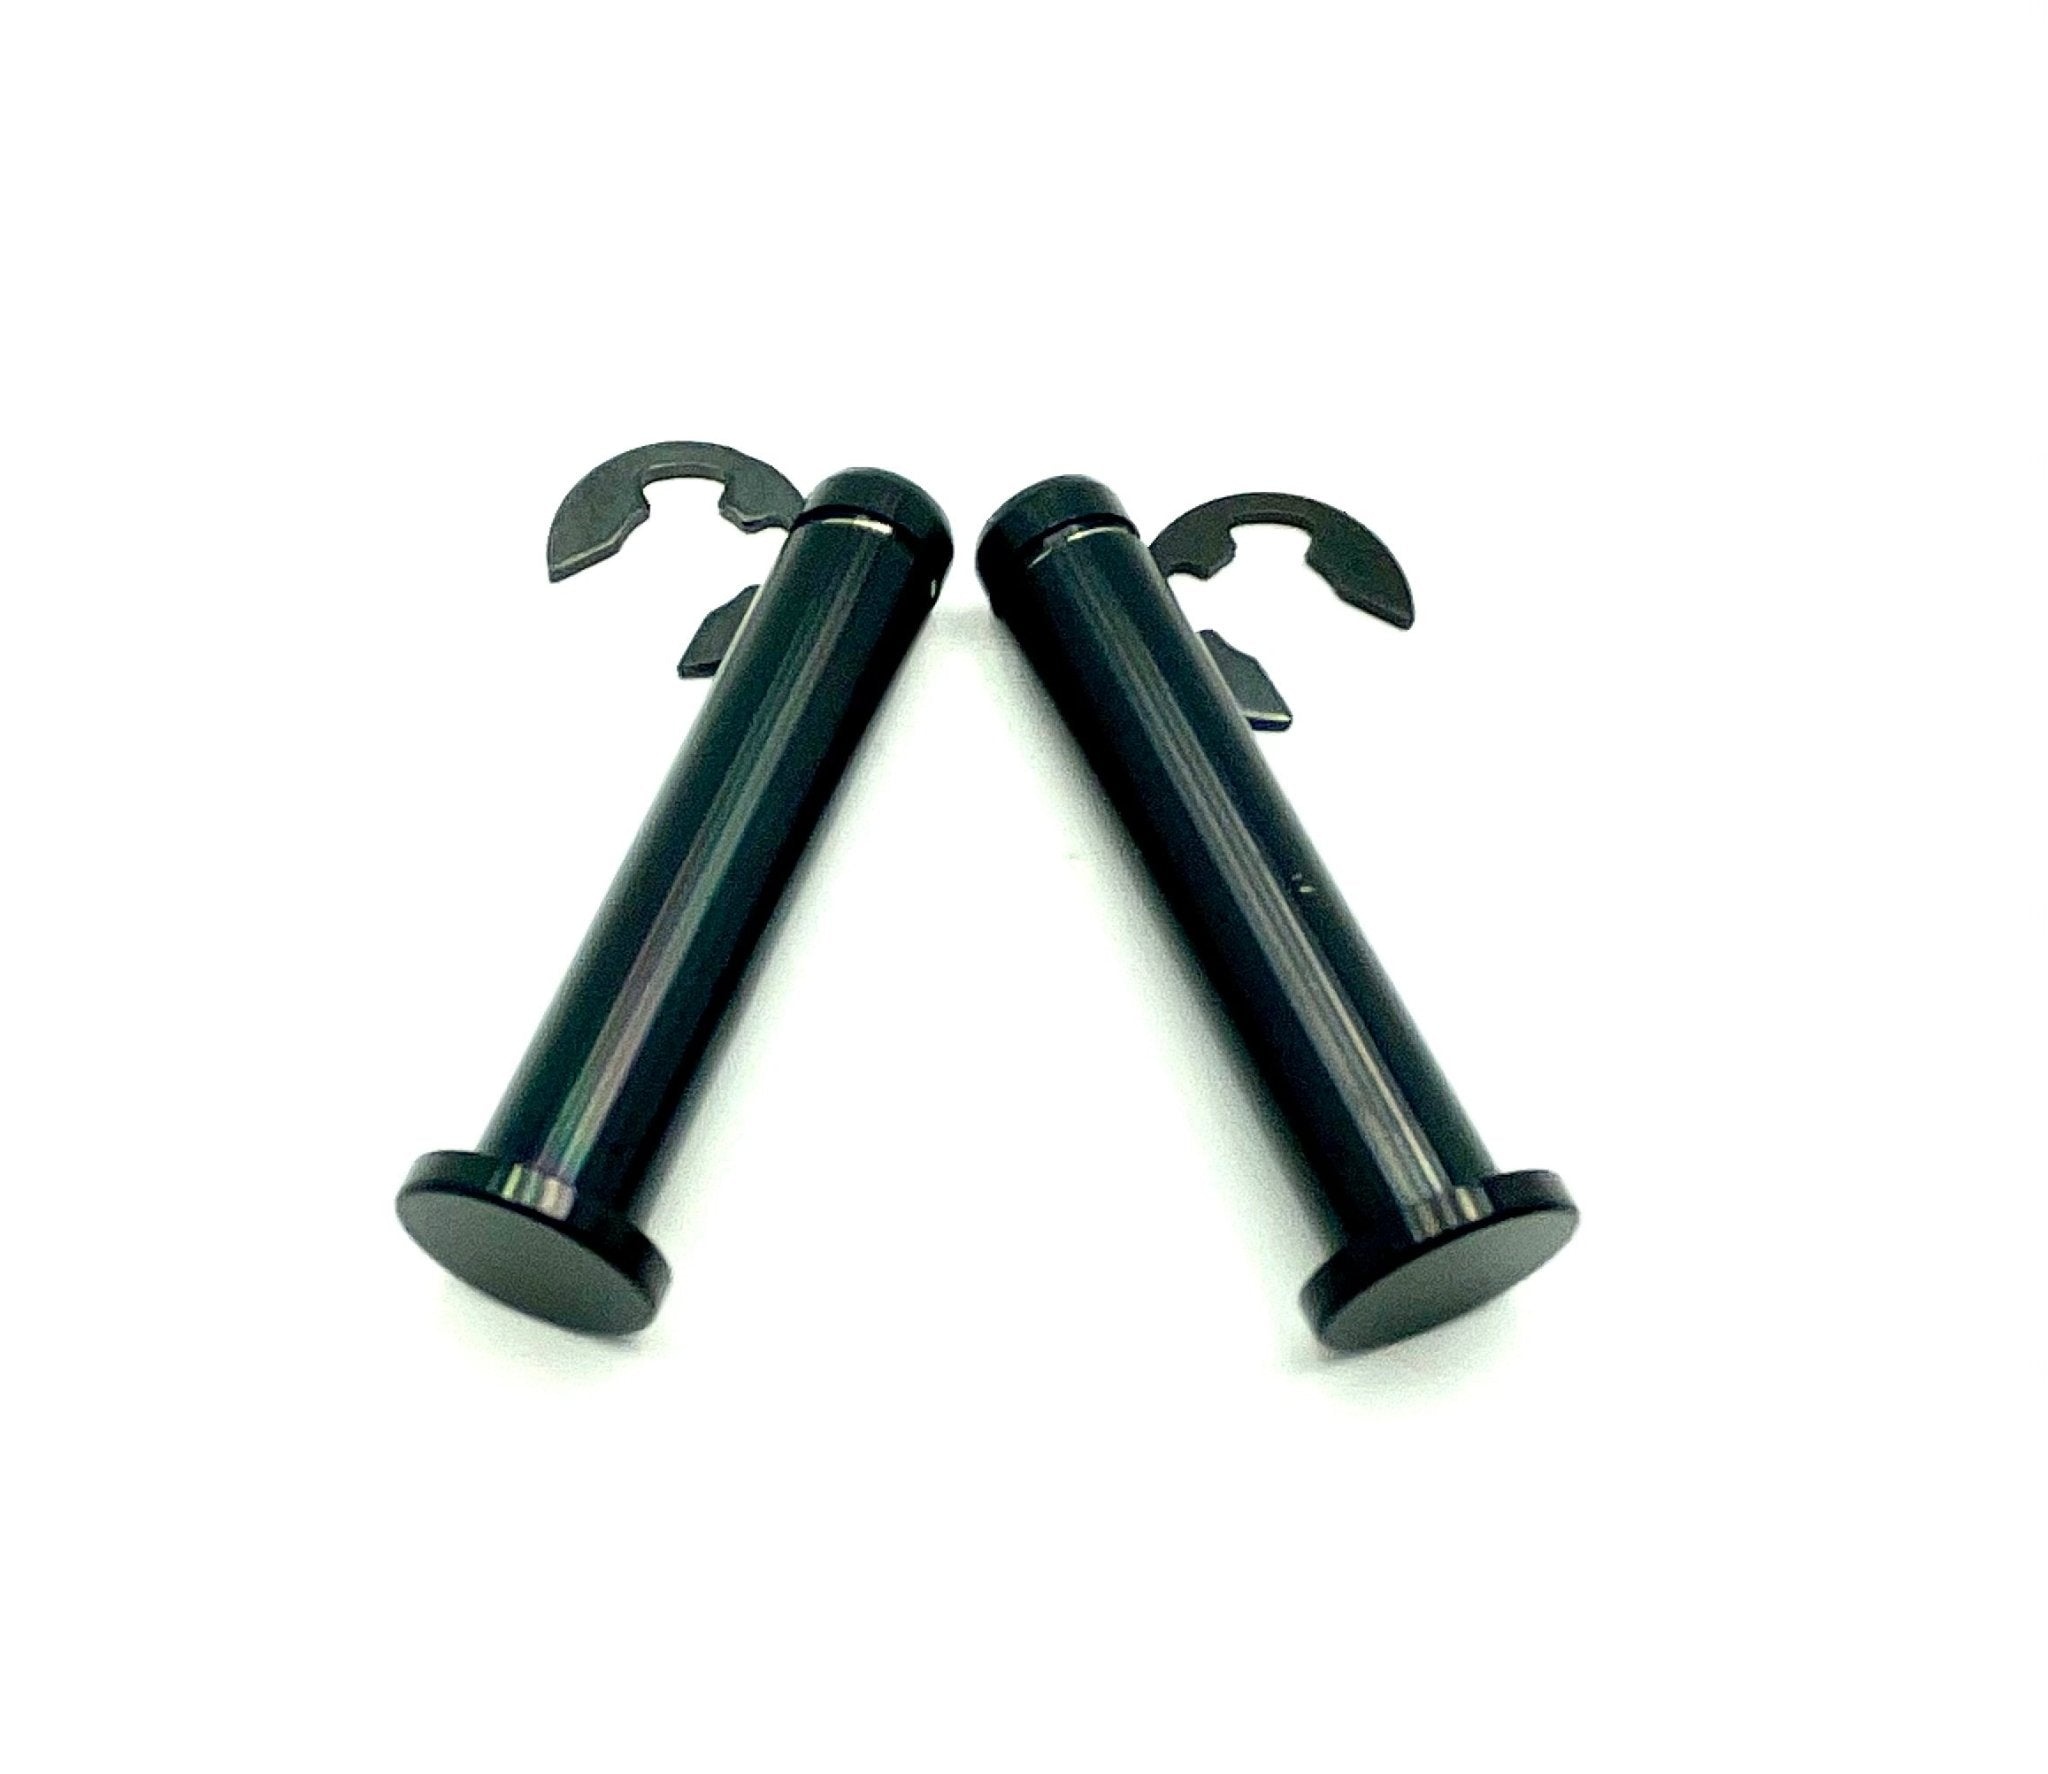
Titanium Battery Lid Pins - Surron LBX, Segway X-260
Custom Surron and Segway battery lid pins. (set of two) Replaces OEM battery lid pins. Plug and play. Anodized/ PVD coated to perfection Increased corrosion resistance Made from certified Titanium Grade 5 6AL-4V Greater strength to weight ratio than steel 40% lighter in weight compared to OEM Comes with two lid pins and two e-clips Exclusively sold at Titanium Surron and authorized retailers only
Brand: Titanium Surron
Category: Vehicles & Parts > Vehicle Parts & Accessories > Electric Vehicle (EV) Parts & Accessories > Protective Cases > Battery Cases